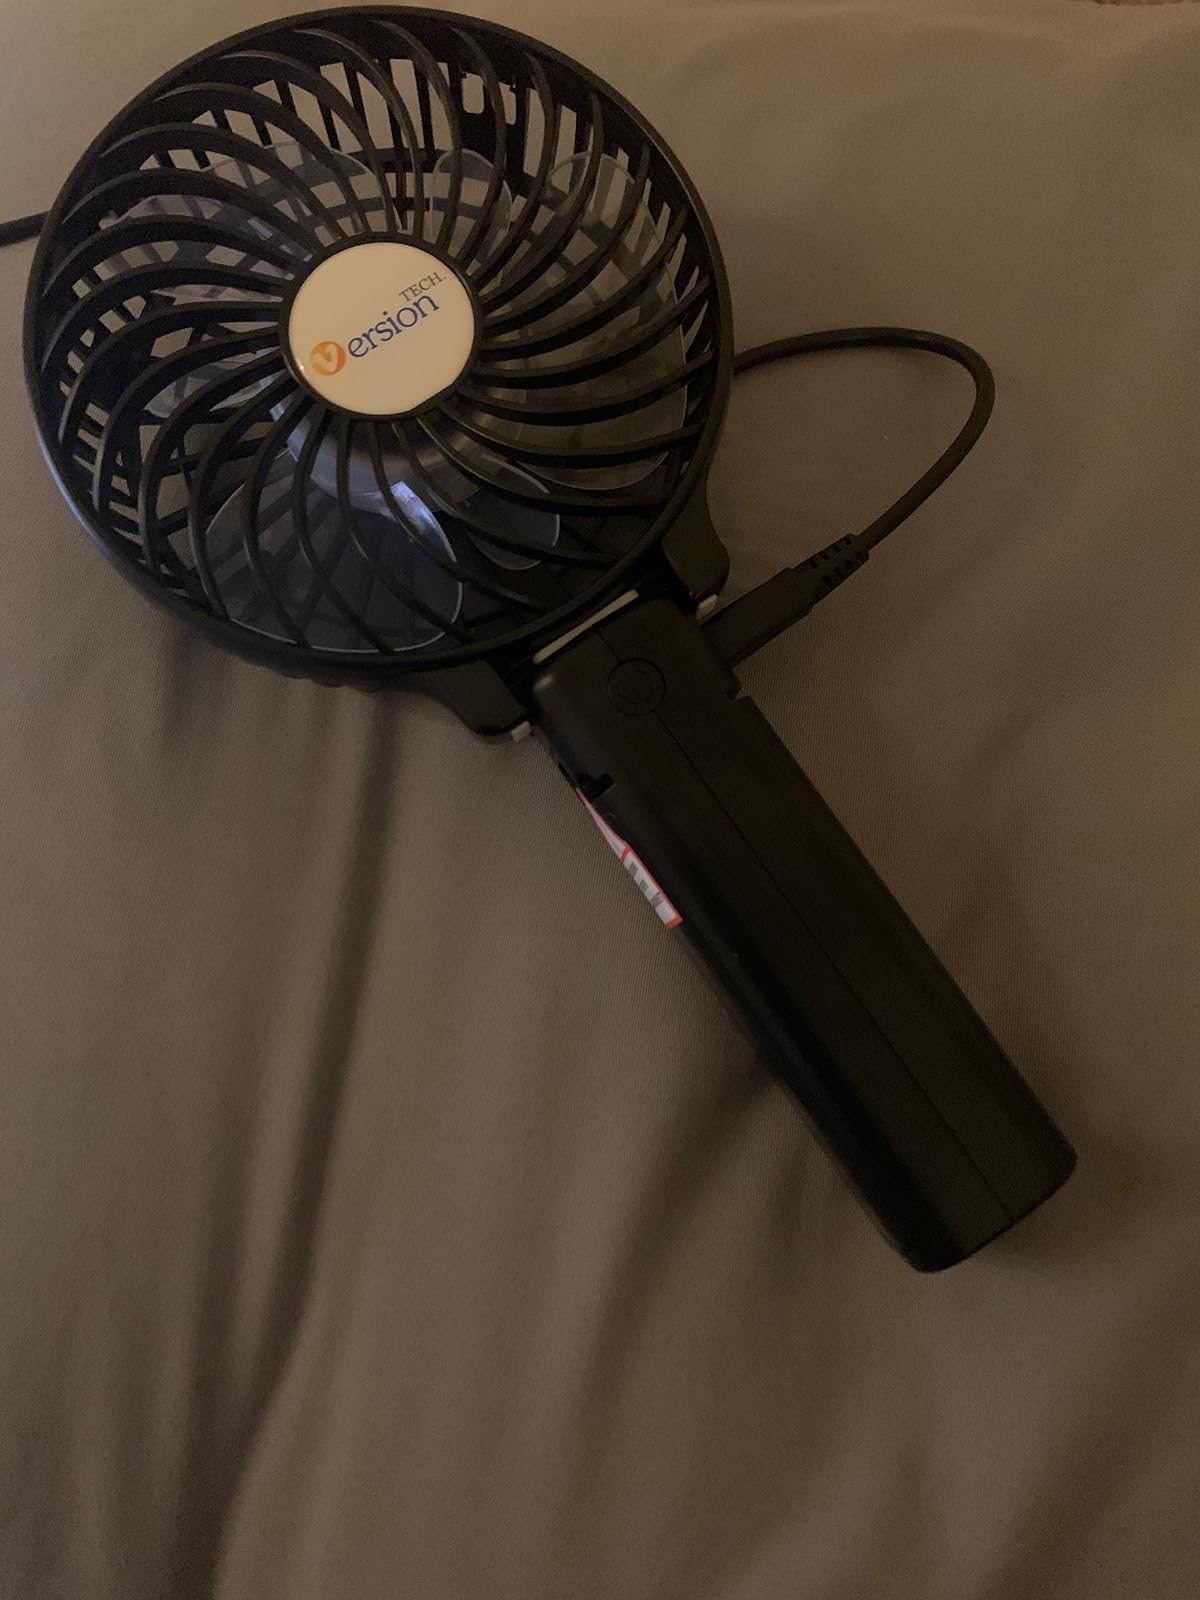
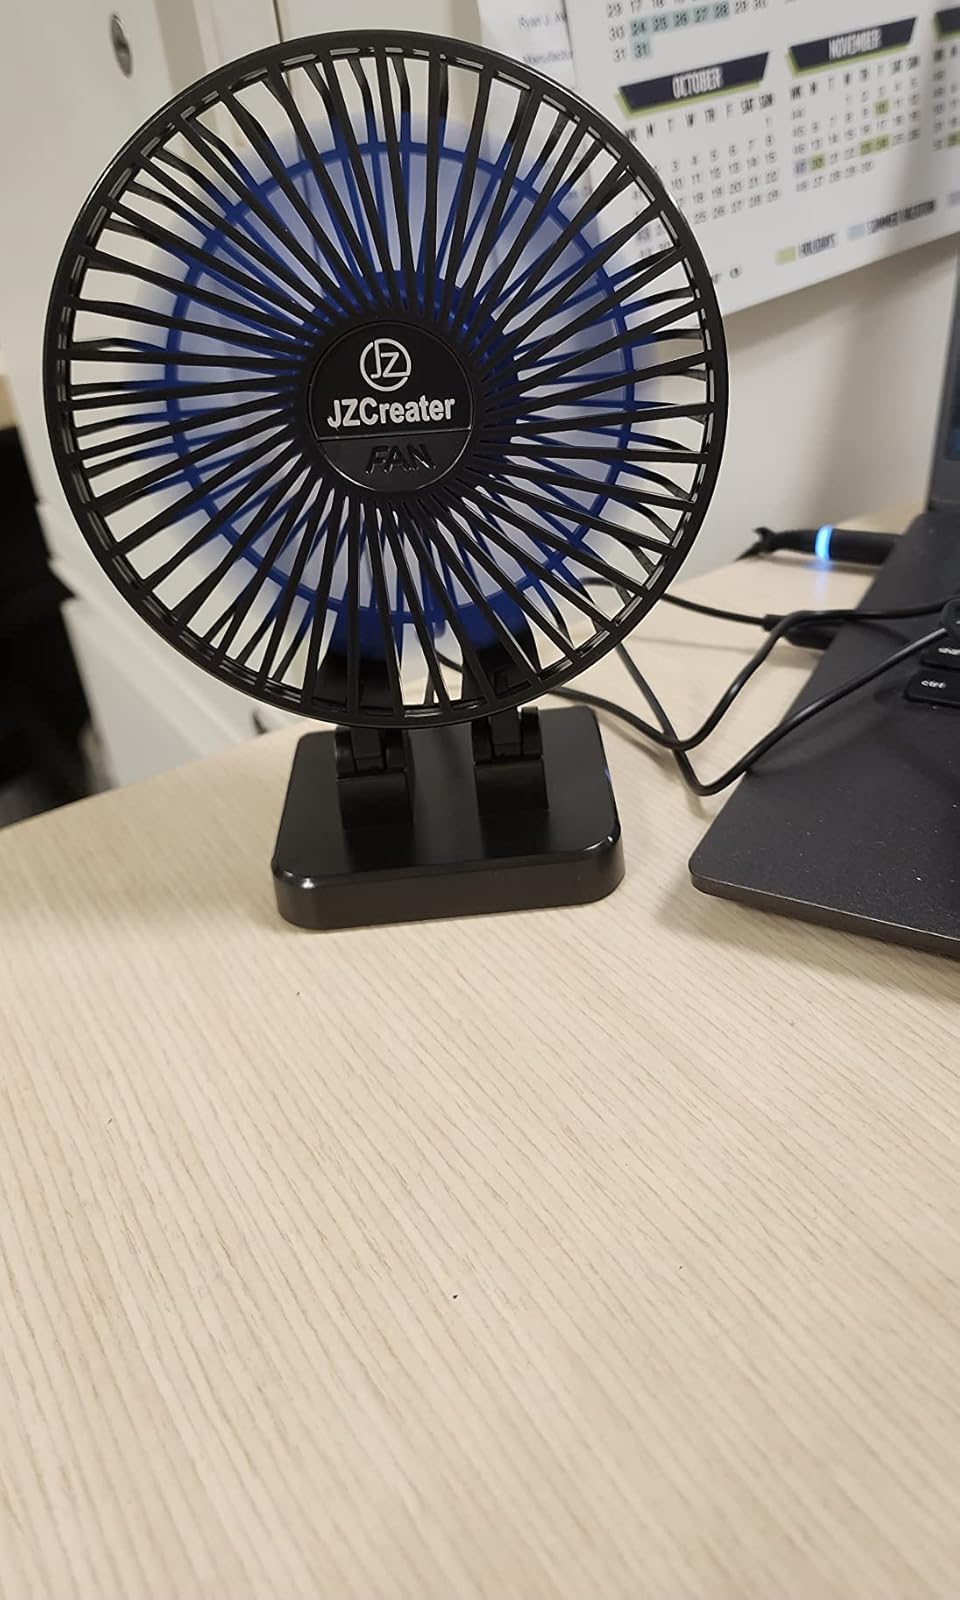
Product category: fan
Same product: no